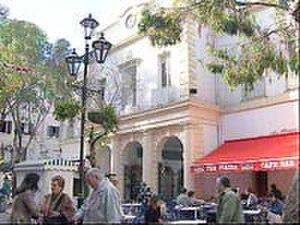
Le Parlement de Gibraltar est une assemblée unicamérale qui, selon la constitution de 2006 se compose de son Président, seul membre non élu et de 17 membres élus par les Gibraltariens. Dans l'ancienne constitution de 1969, le parlement avait pour nom « chambre de l'assemblée », siégeant dans un bâtiment situé sur le John Mackintosh Square, la principale place de Gibraltar.